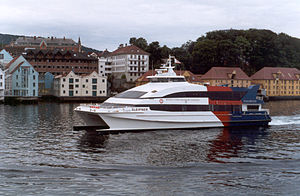
MS Sleipner
Sleipner på vej til kaj i Bergens Våg
MS Sleipner var ligesom som MS Draupner en katamaran-passagerfærge bygget af Austal Ships i Australien, der 1999 leveredes til Hardanger Sunnhordlandske Dampskipsselskap og indsattes på Flaggruten mellem Stavanger, Haugesund og Bergen.